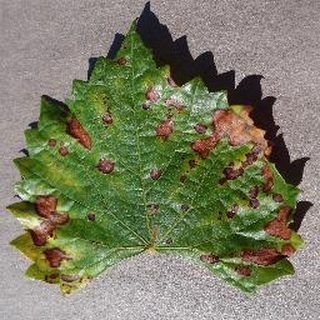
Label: grape_esca_black_measles